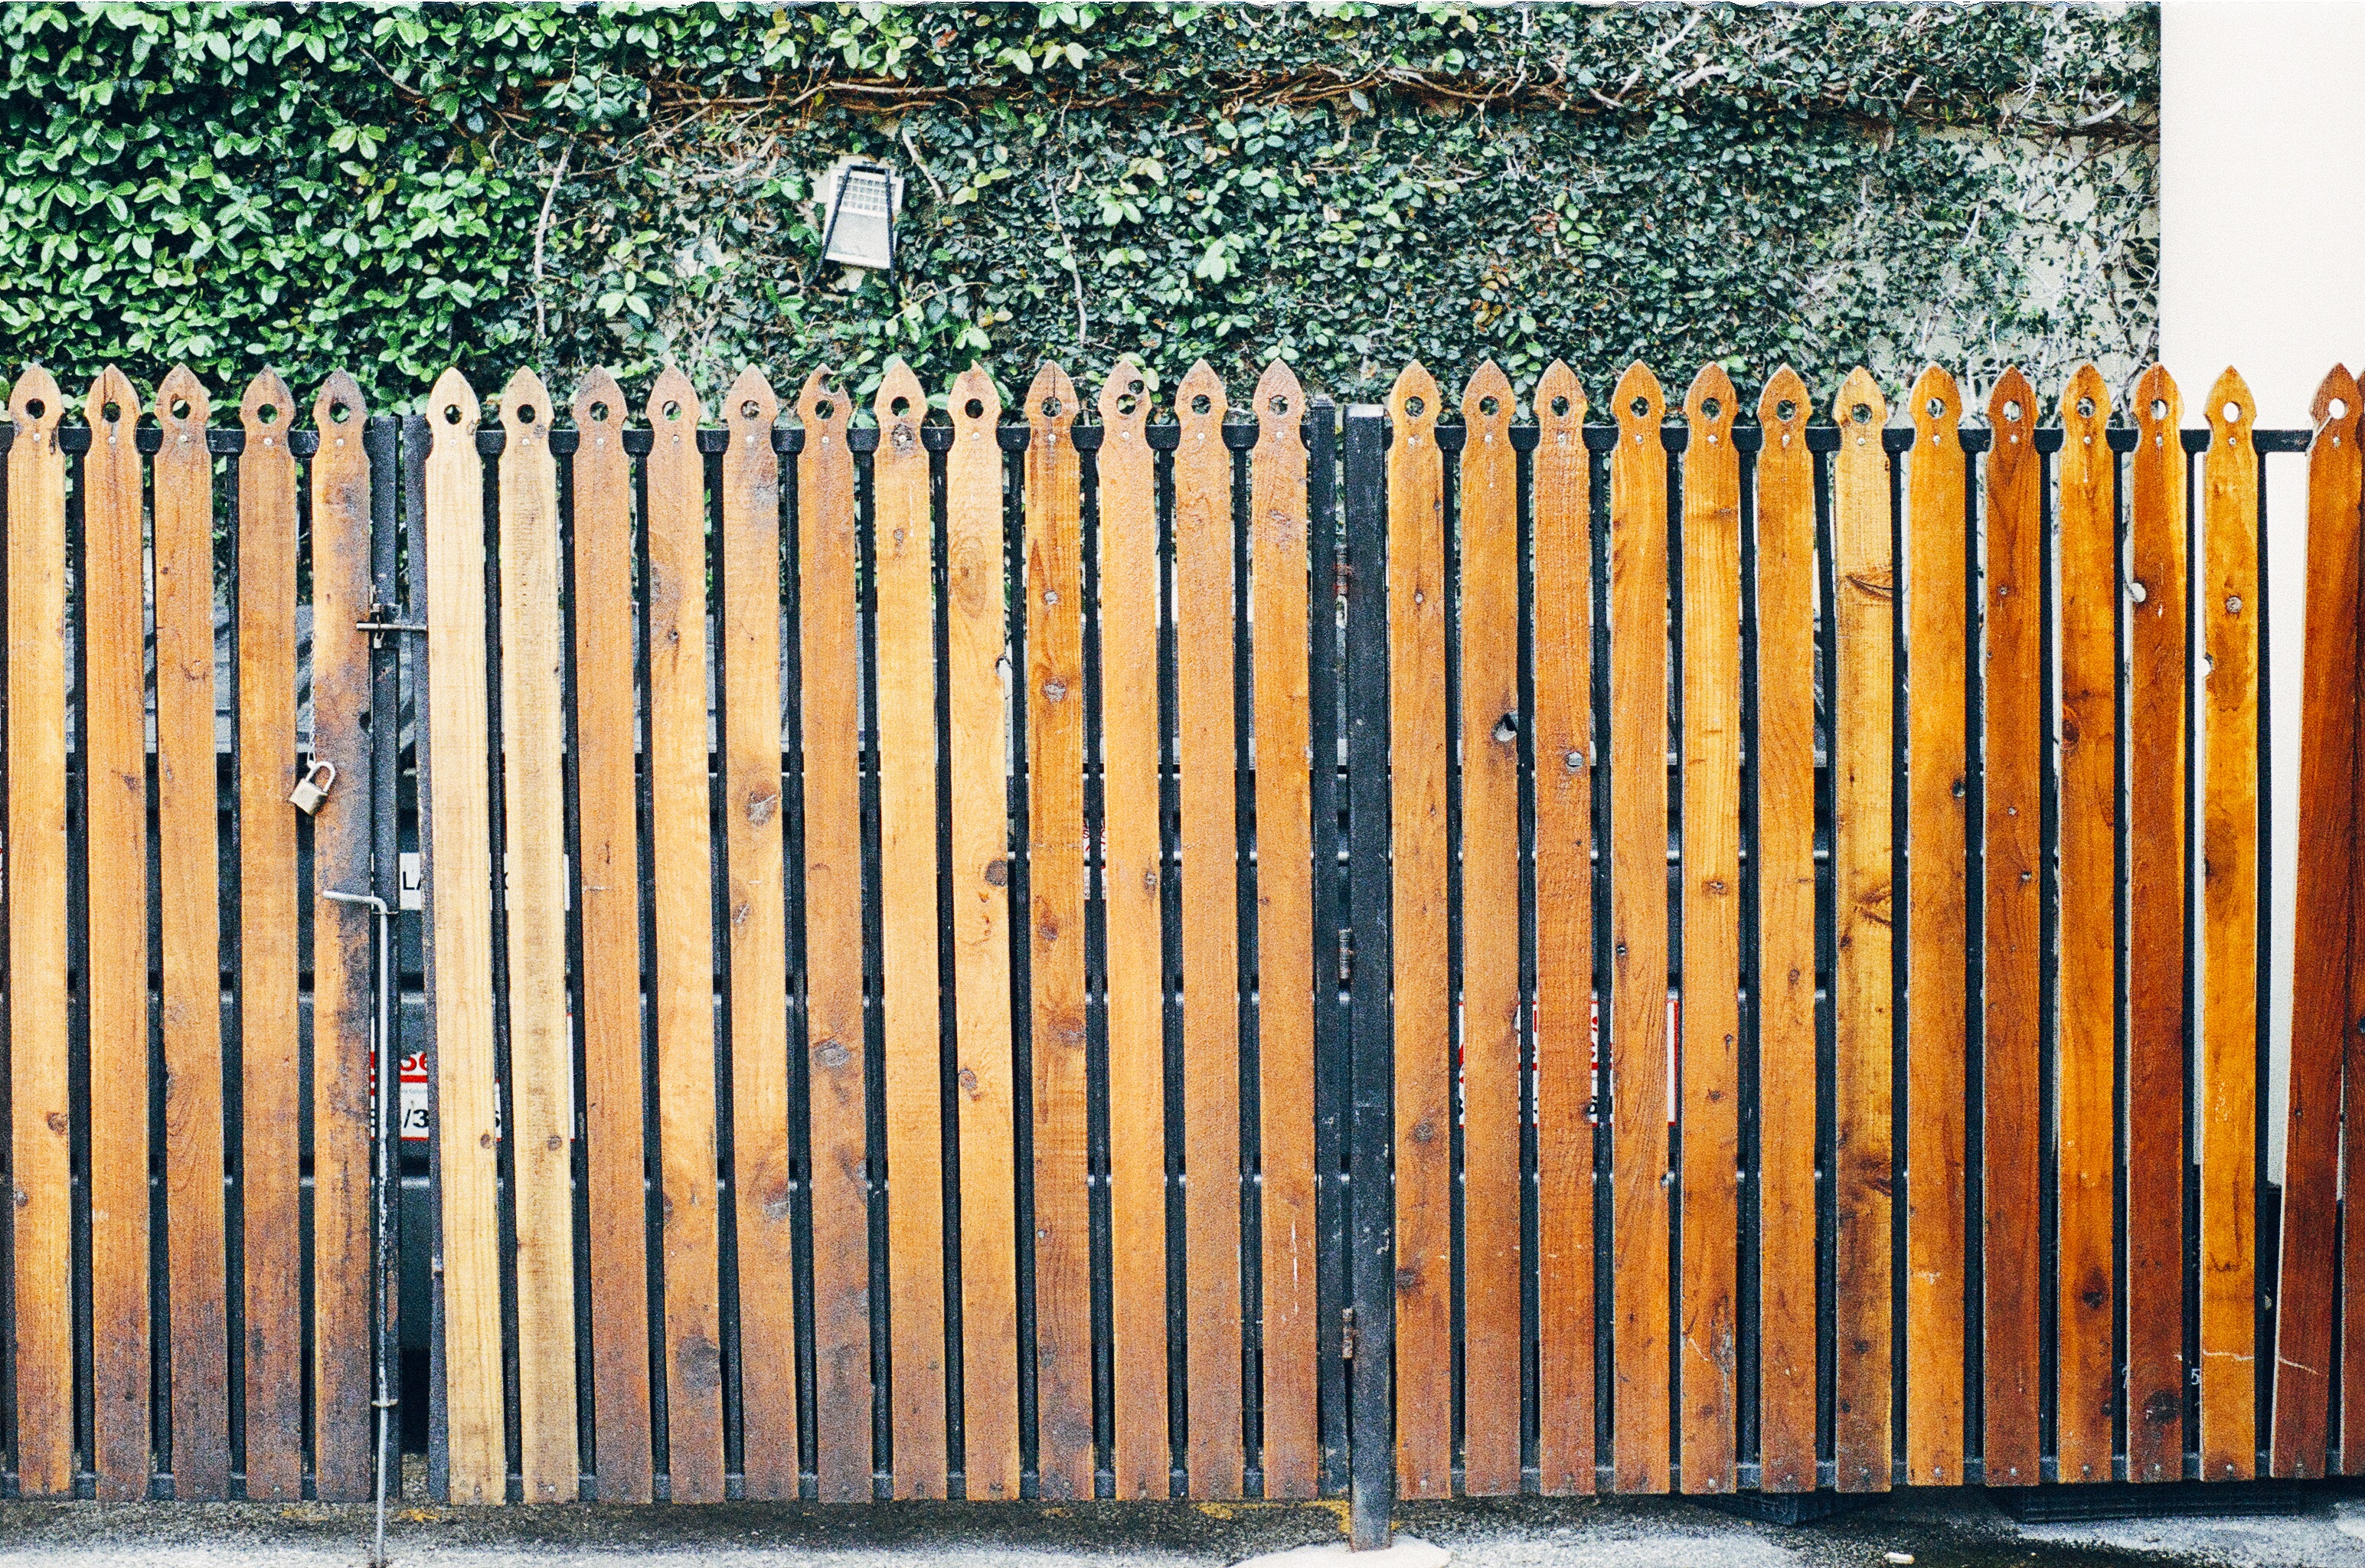
fence, board, wood, vintage, rural, pattern, grunge, gate, picket fence, interior design, leaves, vines, design, planks, wooden, timber, lock, backdrop, panel, outdoor structure, home fencing